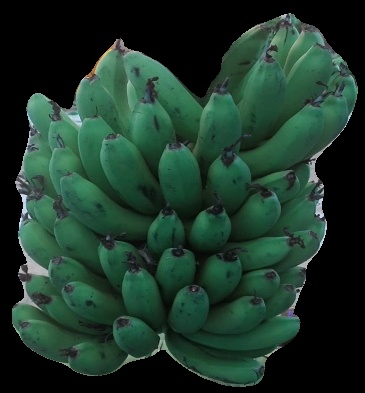
Variety: pachbale
Grade: grade2